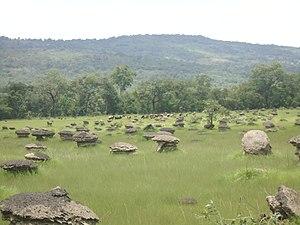
des petites termites dans la savane foutanienne
Une termitière est une structure biogénique qui constitue la partie aérienne du nid des nombreuses espèces de termites qui édifient de nombreux types aux formes, aux tailles et aux structures très variées.